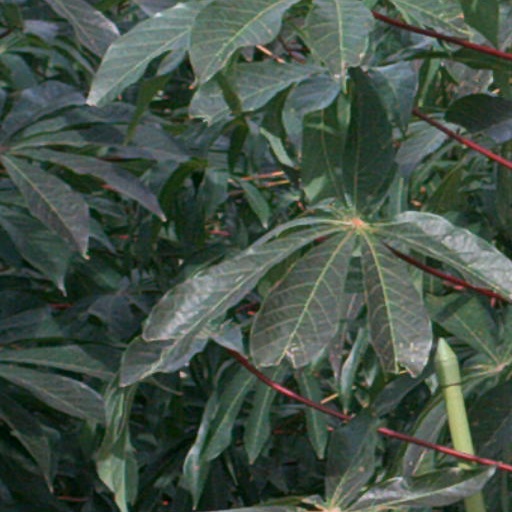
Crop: cassava